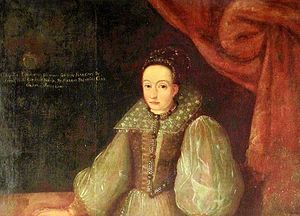
Elizabeth Báthory
Grevinde Elizabeth Báthory var en ungarsk grevinde fra den berømte Báthory-slægt. Hun er den mest berygtede seriemorder i ungarsk og slovakisk historie og huskes som Blodgrevinden fra Čachtice, efter sit slot nær Trenčín, nu i Slovakiet, hvor hun tilbragte det meste af sit liv.